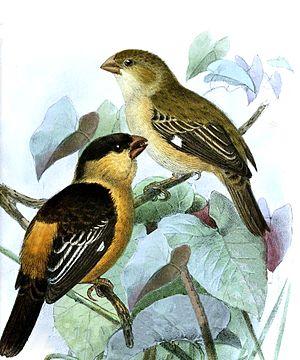
Le Sporophile noir et roux est une espèce de passereaux appartenant à la famille des Thraupidae.